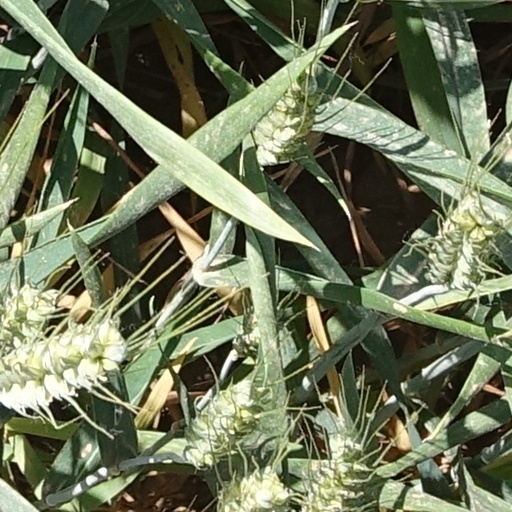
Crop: wheat